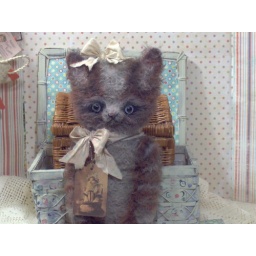
Antique style kitty cat by S.Reetz